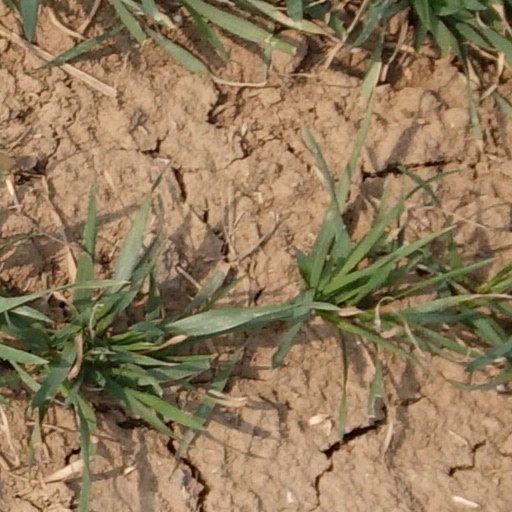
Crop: wheat